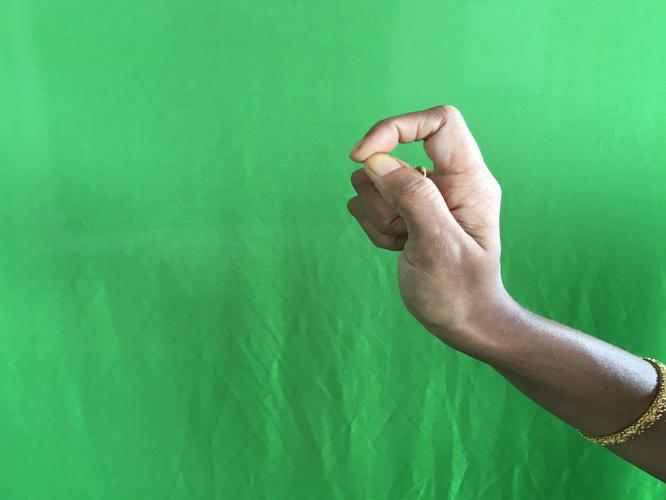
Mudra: Kapith
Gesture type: single_hand